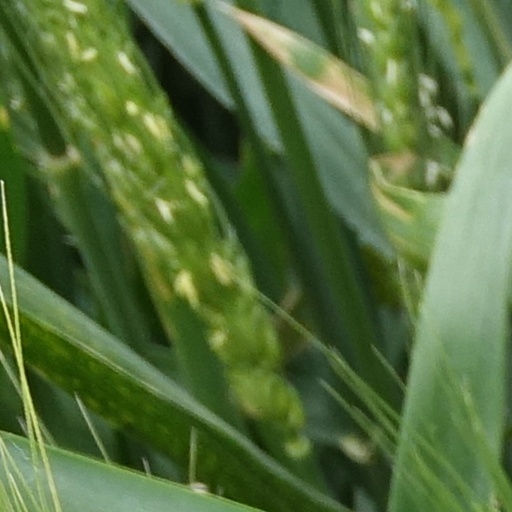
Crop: wheat